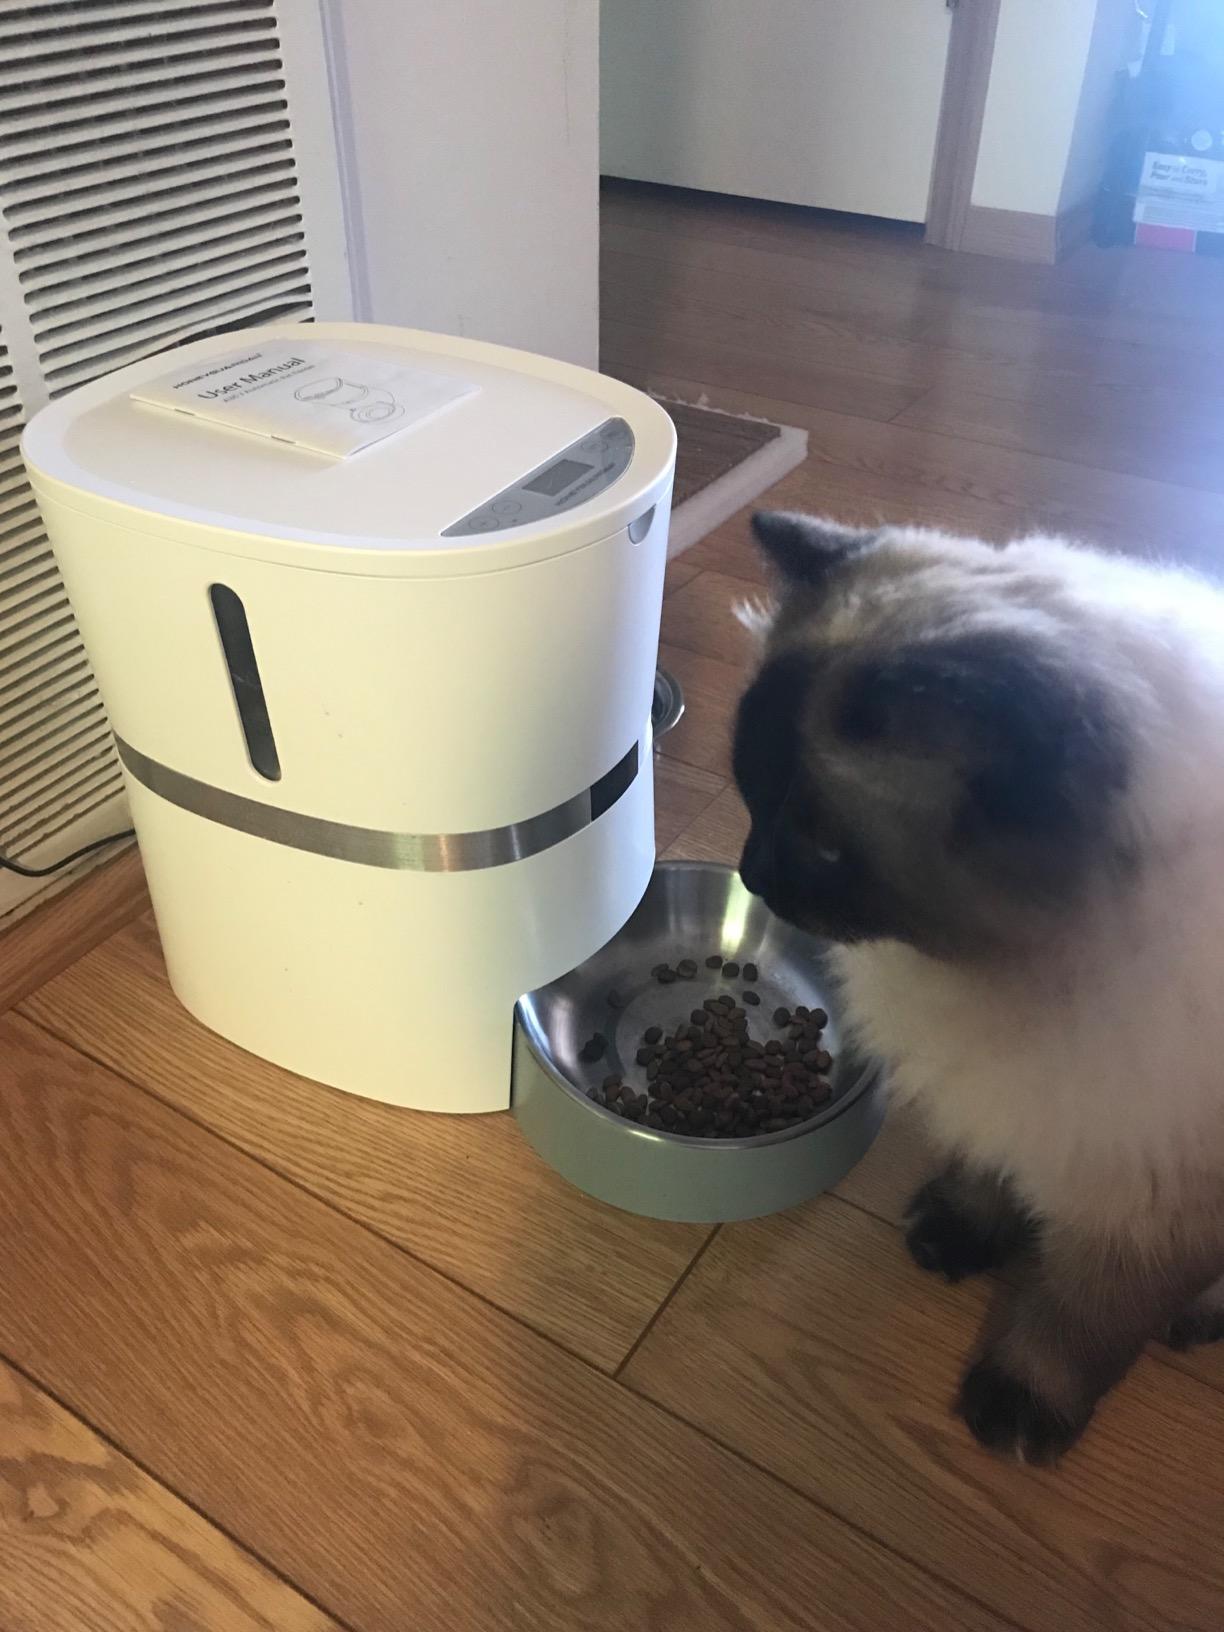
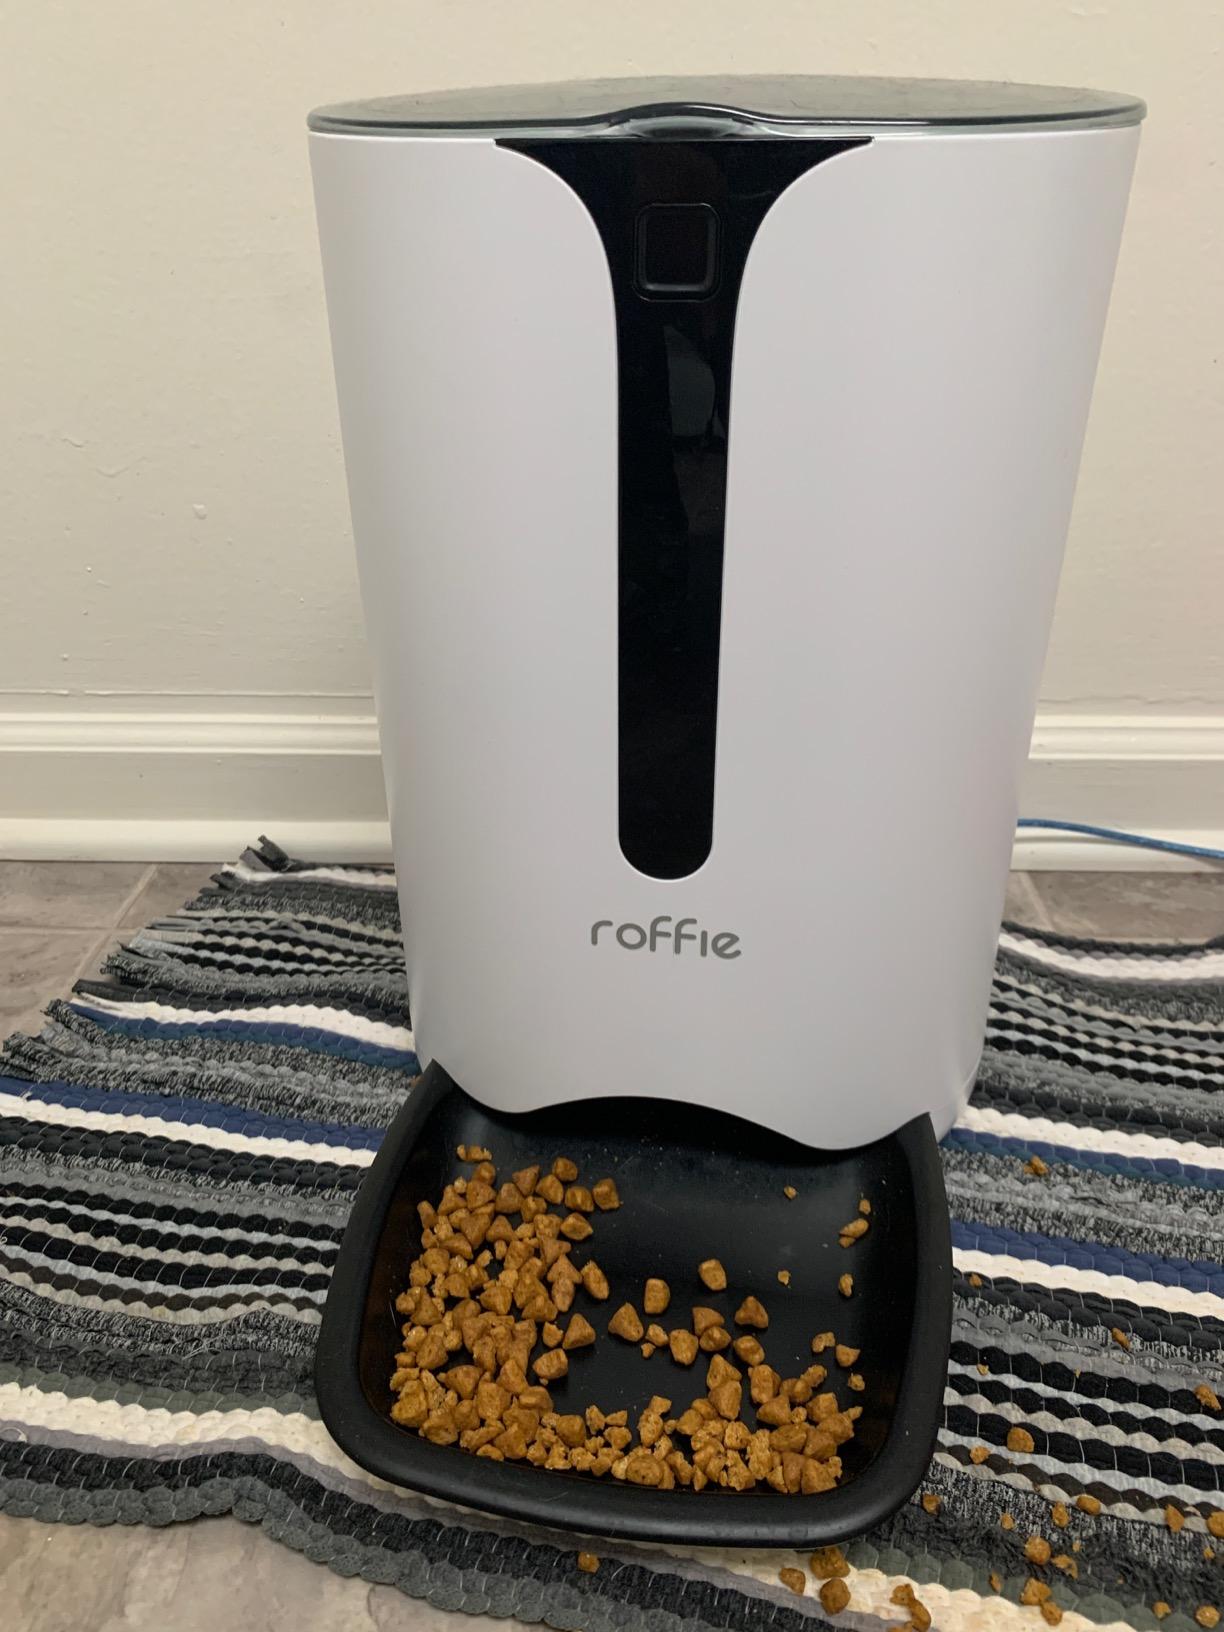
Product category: items_feeder
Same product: no